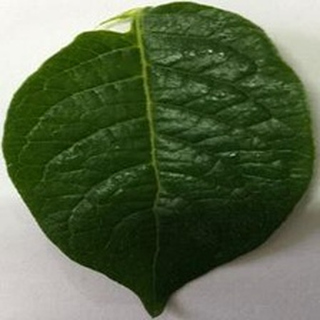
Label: healthy_potato